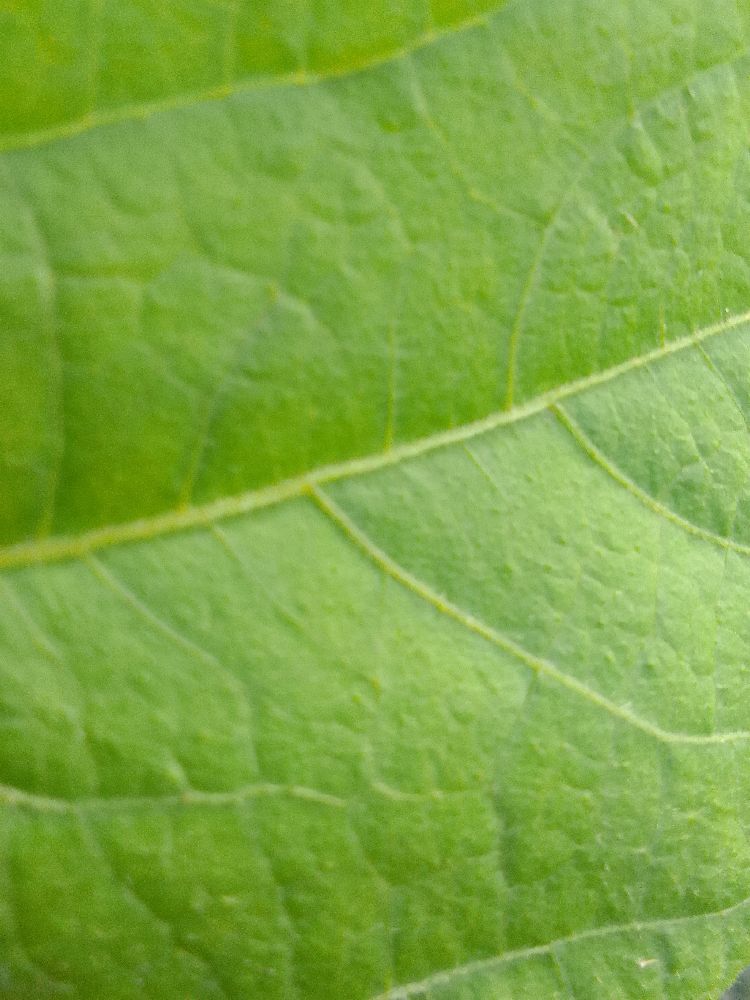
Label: healthy